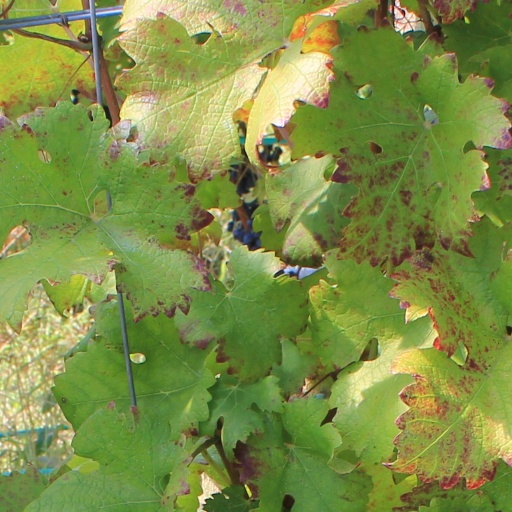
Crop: grape